Transformers: Age of Extinction

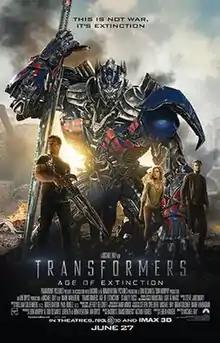
Theatrical release poster

Transformers: Age of Extinction is a 2014 American science fiction action film based on Hasbro's "Transformers" toy line. It is the standalone sequel to "" (2011) and the fourth installment in the "Transformers" film series. Like its predecessor, the film is directed by Michael Bay and written by Ehren Kruger. It stars Mark Wahlberg and Stanley Tucci, with Kelsey Grammer, Nicola Peltz, Jack Reynor, Sophia Myles, Bingbing Li, Titus Welliver, and T.J. Miller in supporting roles. It does not feature the original human cast from the previous three films, instead introducing a new human cast and as well as new Transformers, including the Dinobots. In the film, inventor Cade Yeager teams up with Optimus Prime and the surviving Autobots to investigate a manhunt involving Transformers for their hostility.